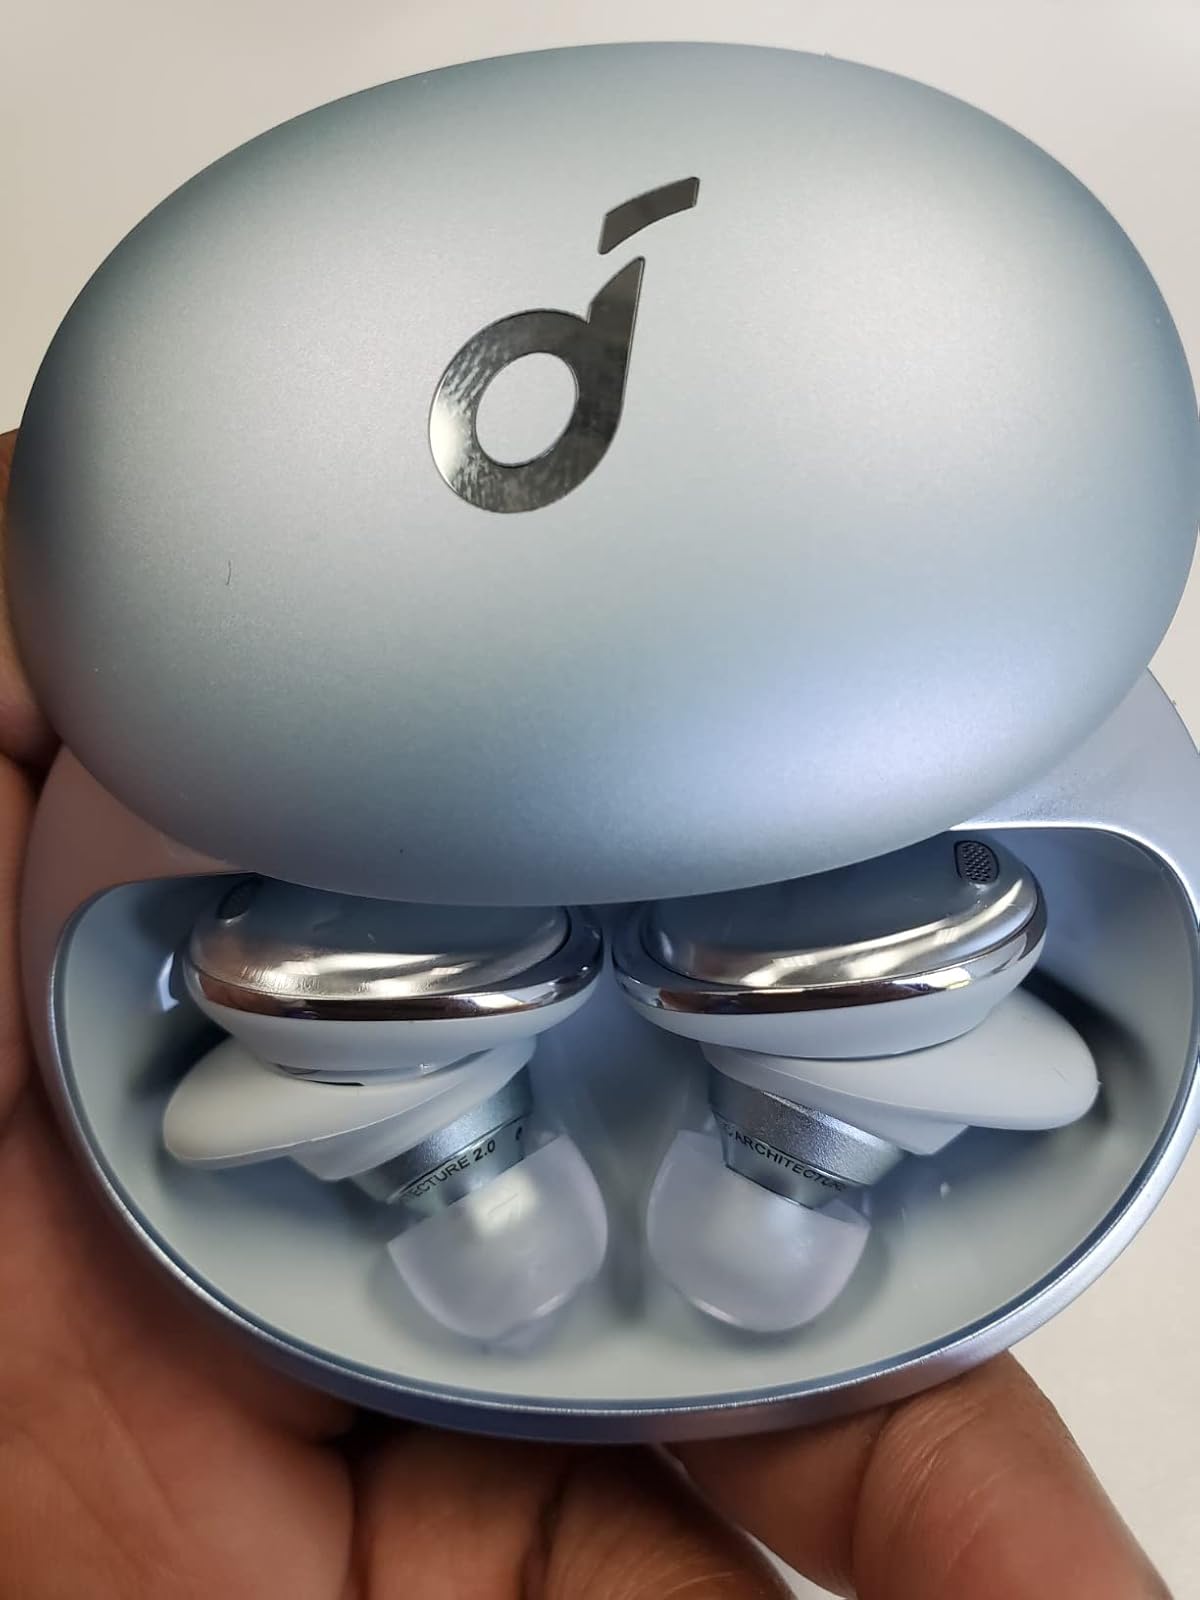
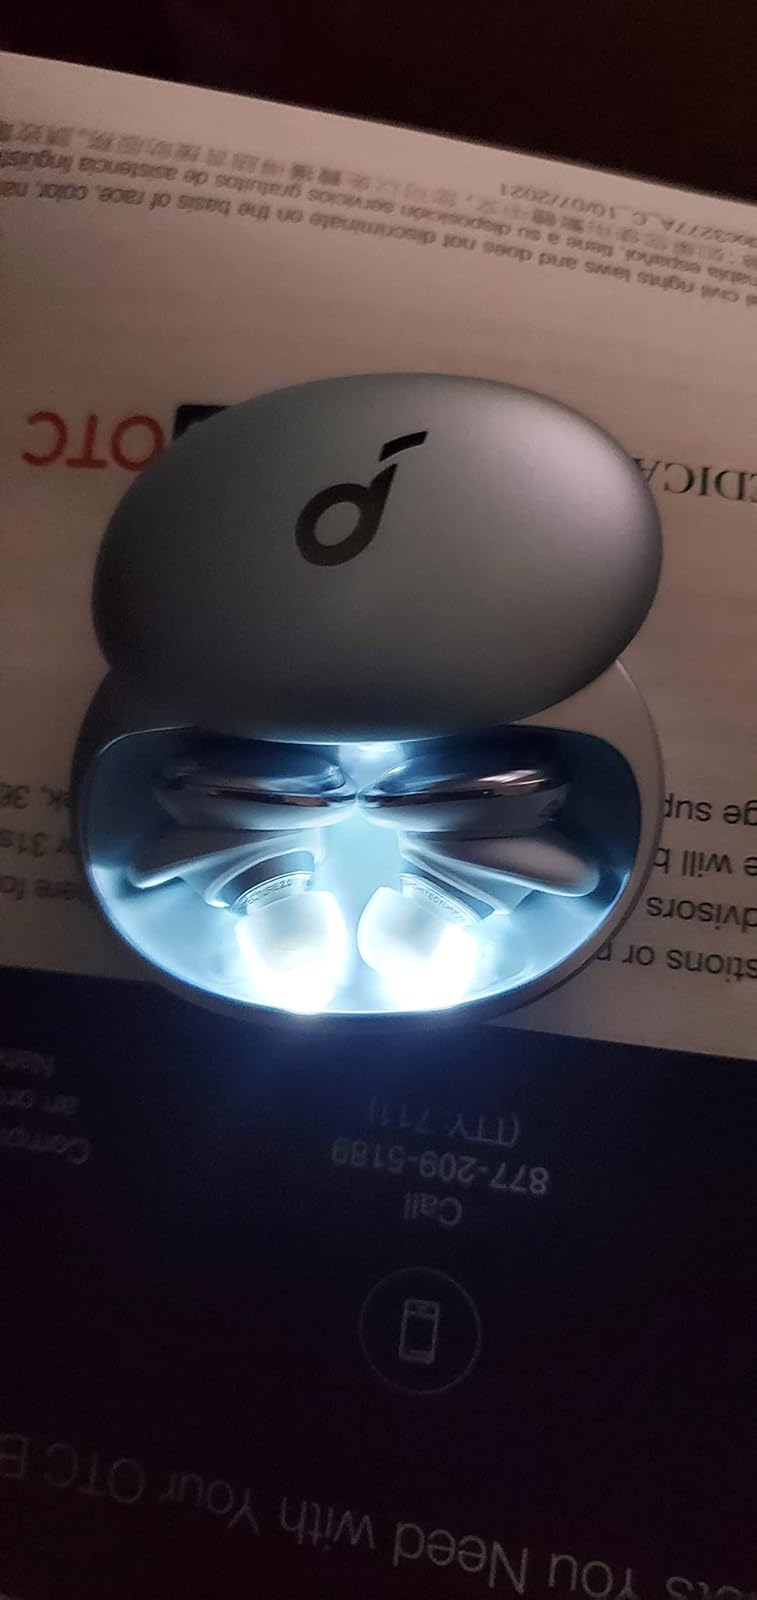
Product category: earbuds
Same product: yes